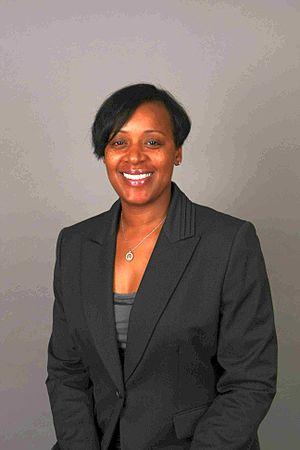
Michelle Edwards est une ancienne joueuse américaine de basket-ball de Women's National Basketball Association et actuellement entraîneuse.